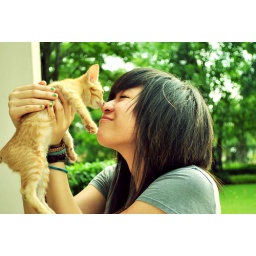
sai and cute little kitten we found in front of her house :D